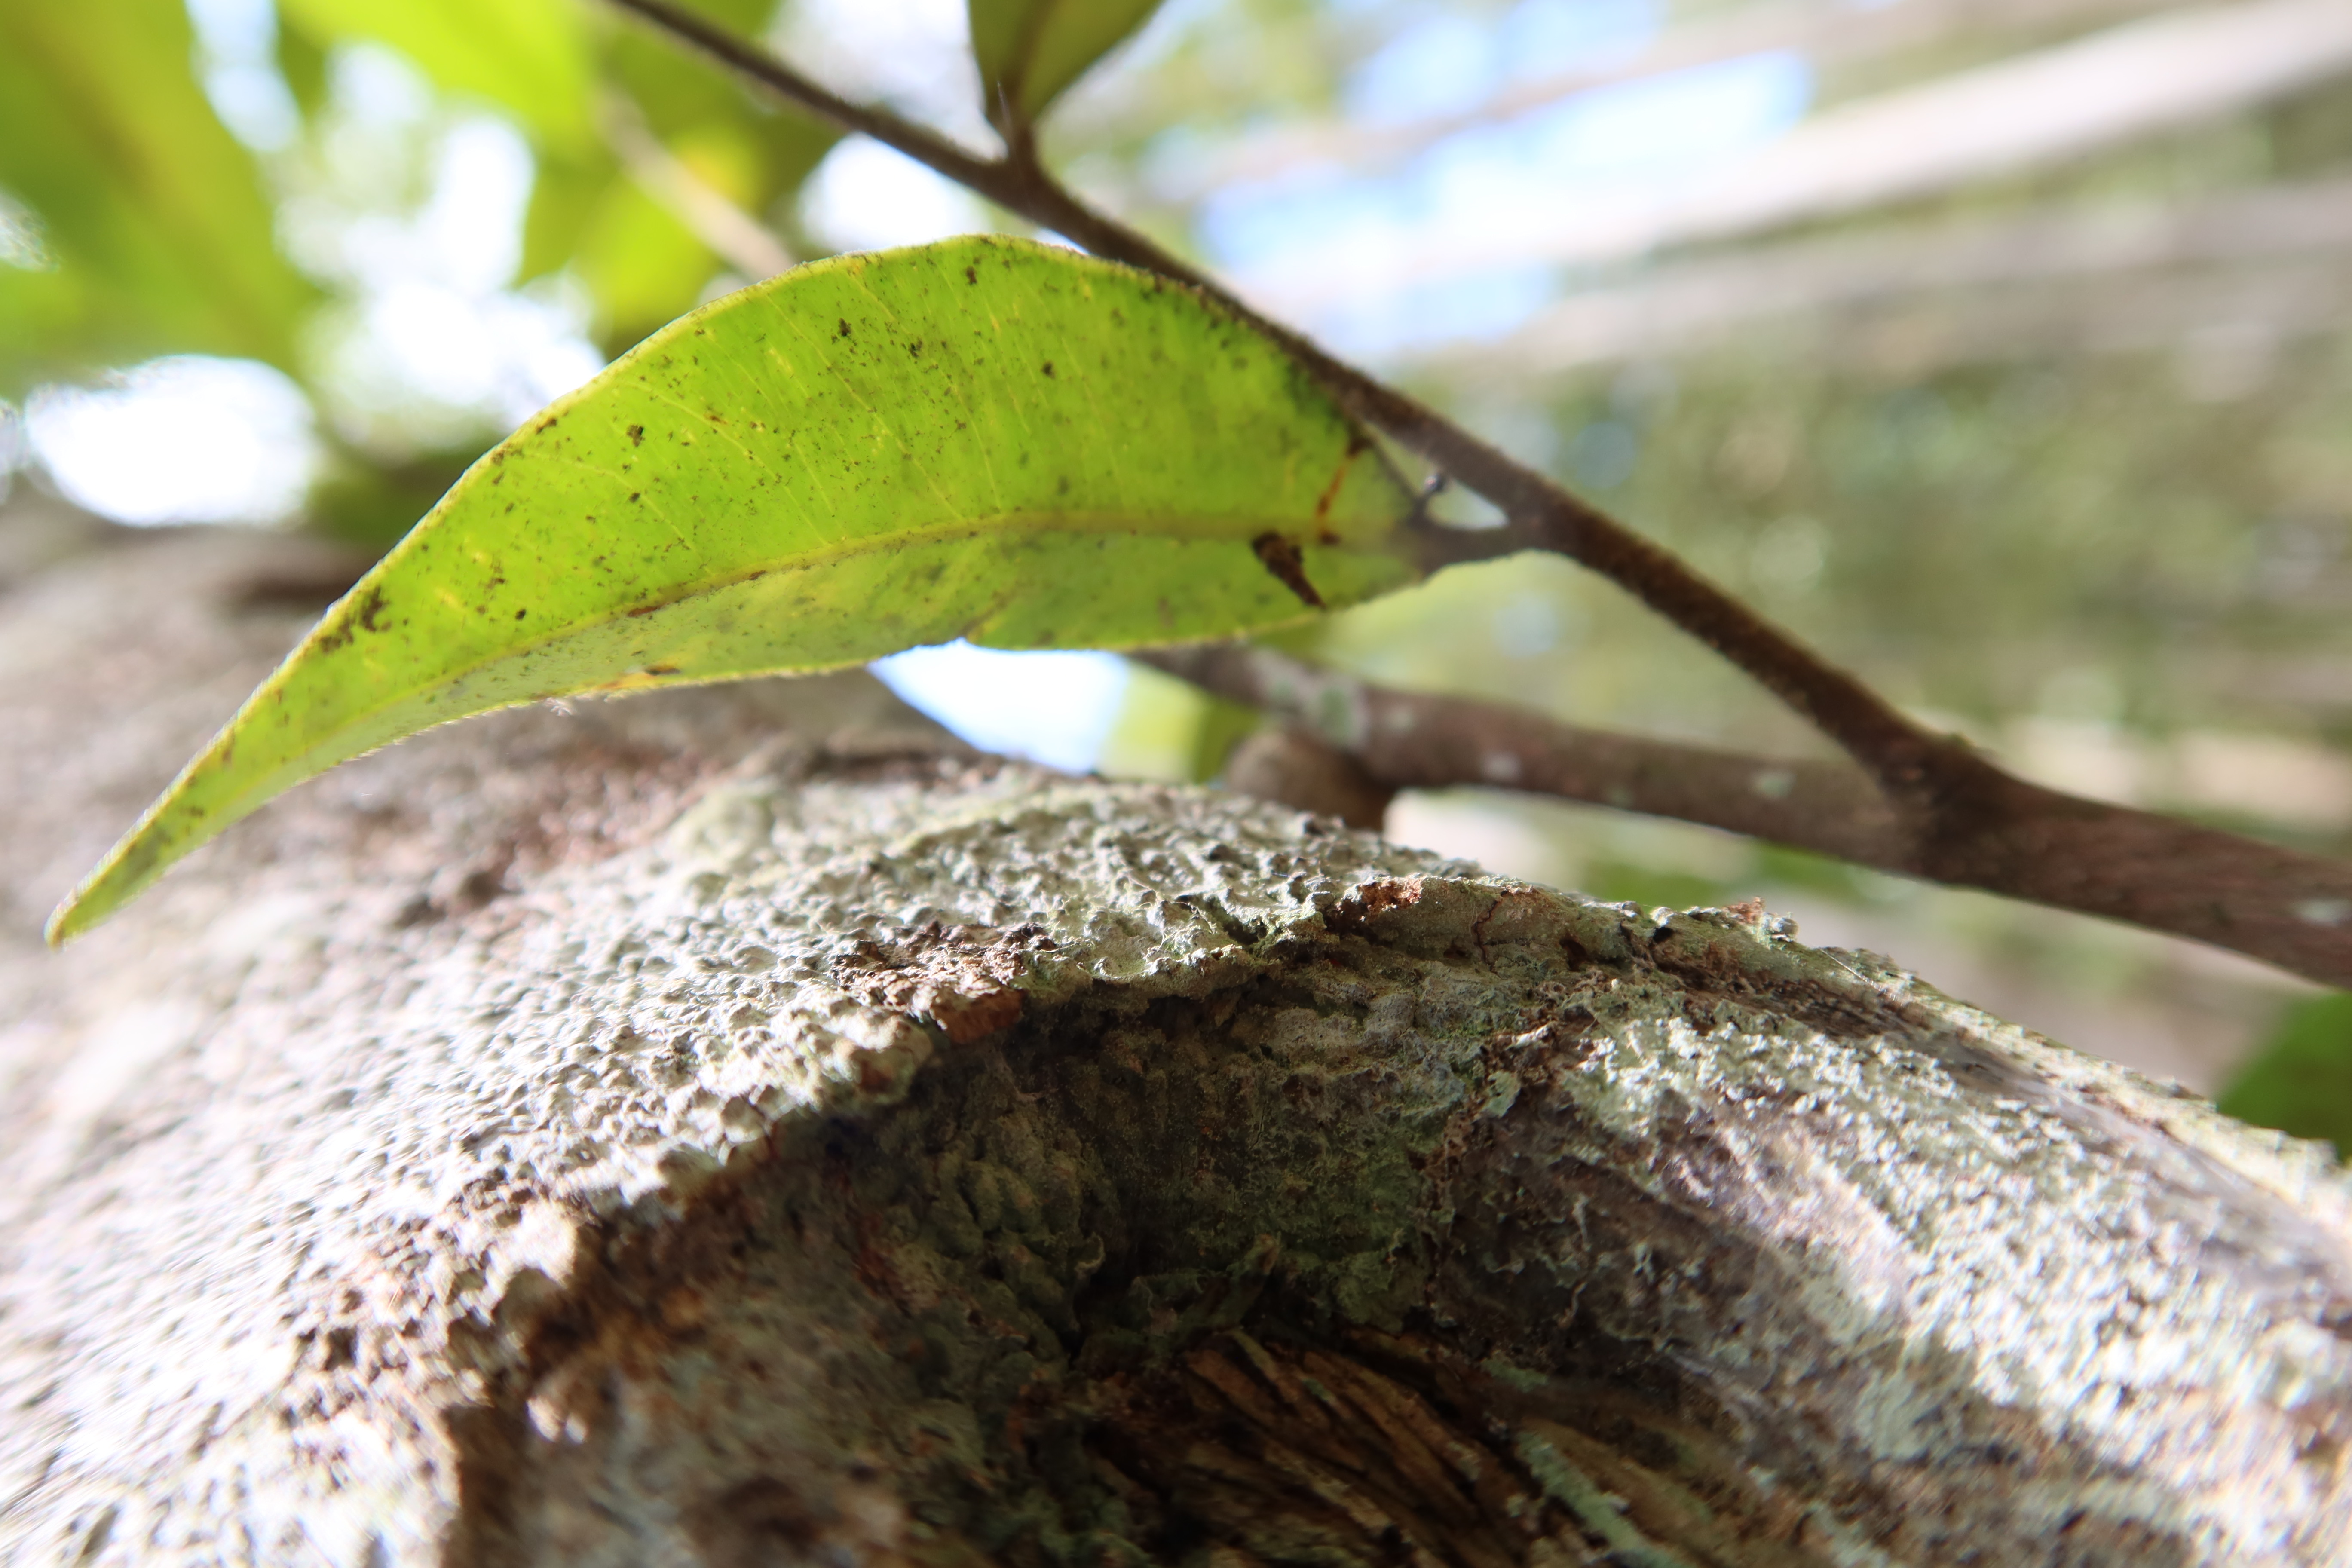
Label: Black spots